Lost City Hydrothermal Field

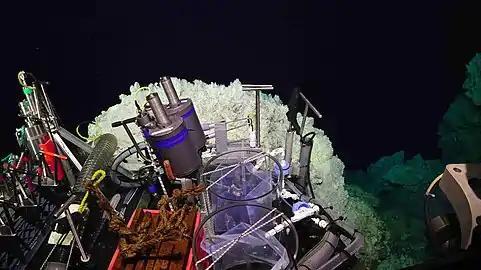
Instruments on the ROV "Jason" in 2018

In July and August 2018, the French "TRANSECT" cruise was conducted on "L'Atalante" utilizing the ROV "VICTOR" to collect a variety of measurements and samples. The following month, American cruise AT42-01, nicknamed "Return to the Lost City", was undertaken to revisit the vent field after many years, featuring many members of the original discovery team in 2000. Photographs, ambient gases, cells for cultures, rock, vent fluid, and ambient seawater samples were collected using the "ROV Jason II" and a CTD Niskin rosette. The mission's key objectives were to collect biological and geochemical samples for researching sources of energy for microbial life. They also followed up on the 2015 borehole expedition by attempting to sample from the drilled holes for access to residual fluids.